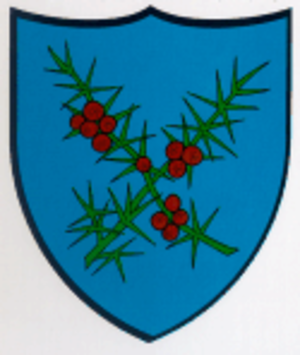
Les Hauts-Geneveys est une localité et une ancienne commune suisse du canton de Neuchâtel, située dans la région Val-de-Ruz.
Les RBDe 560 sont des automotrices des Chemins de fer fédéraux suisses de type Colibri. Ils étaient désignés par l'abréviation NTN, pour nouveaux trains-navette, ou NPZ pour Neuer Pendelzug.